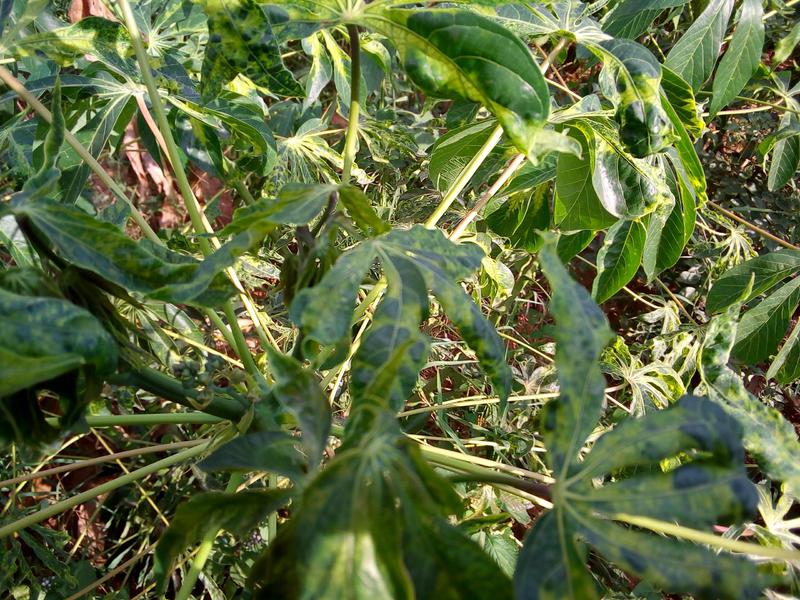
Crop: cassava
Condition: mosaic_disease